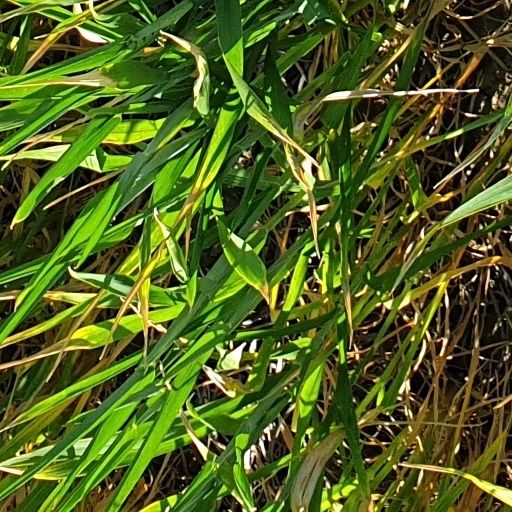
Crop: wheat